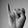
ASL letter: I